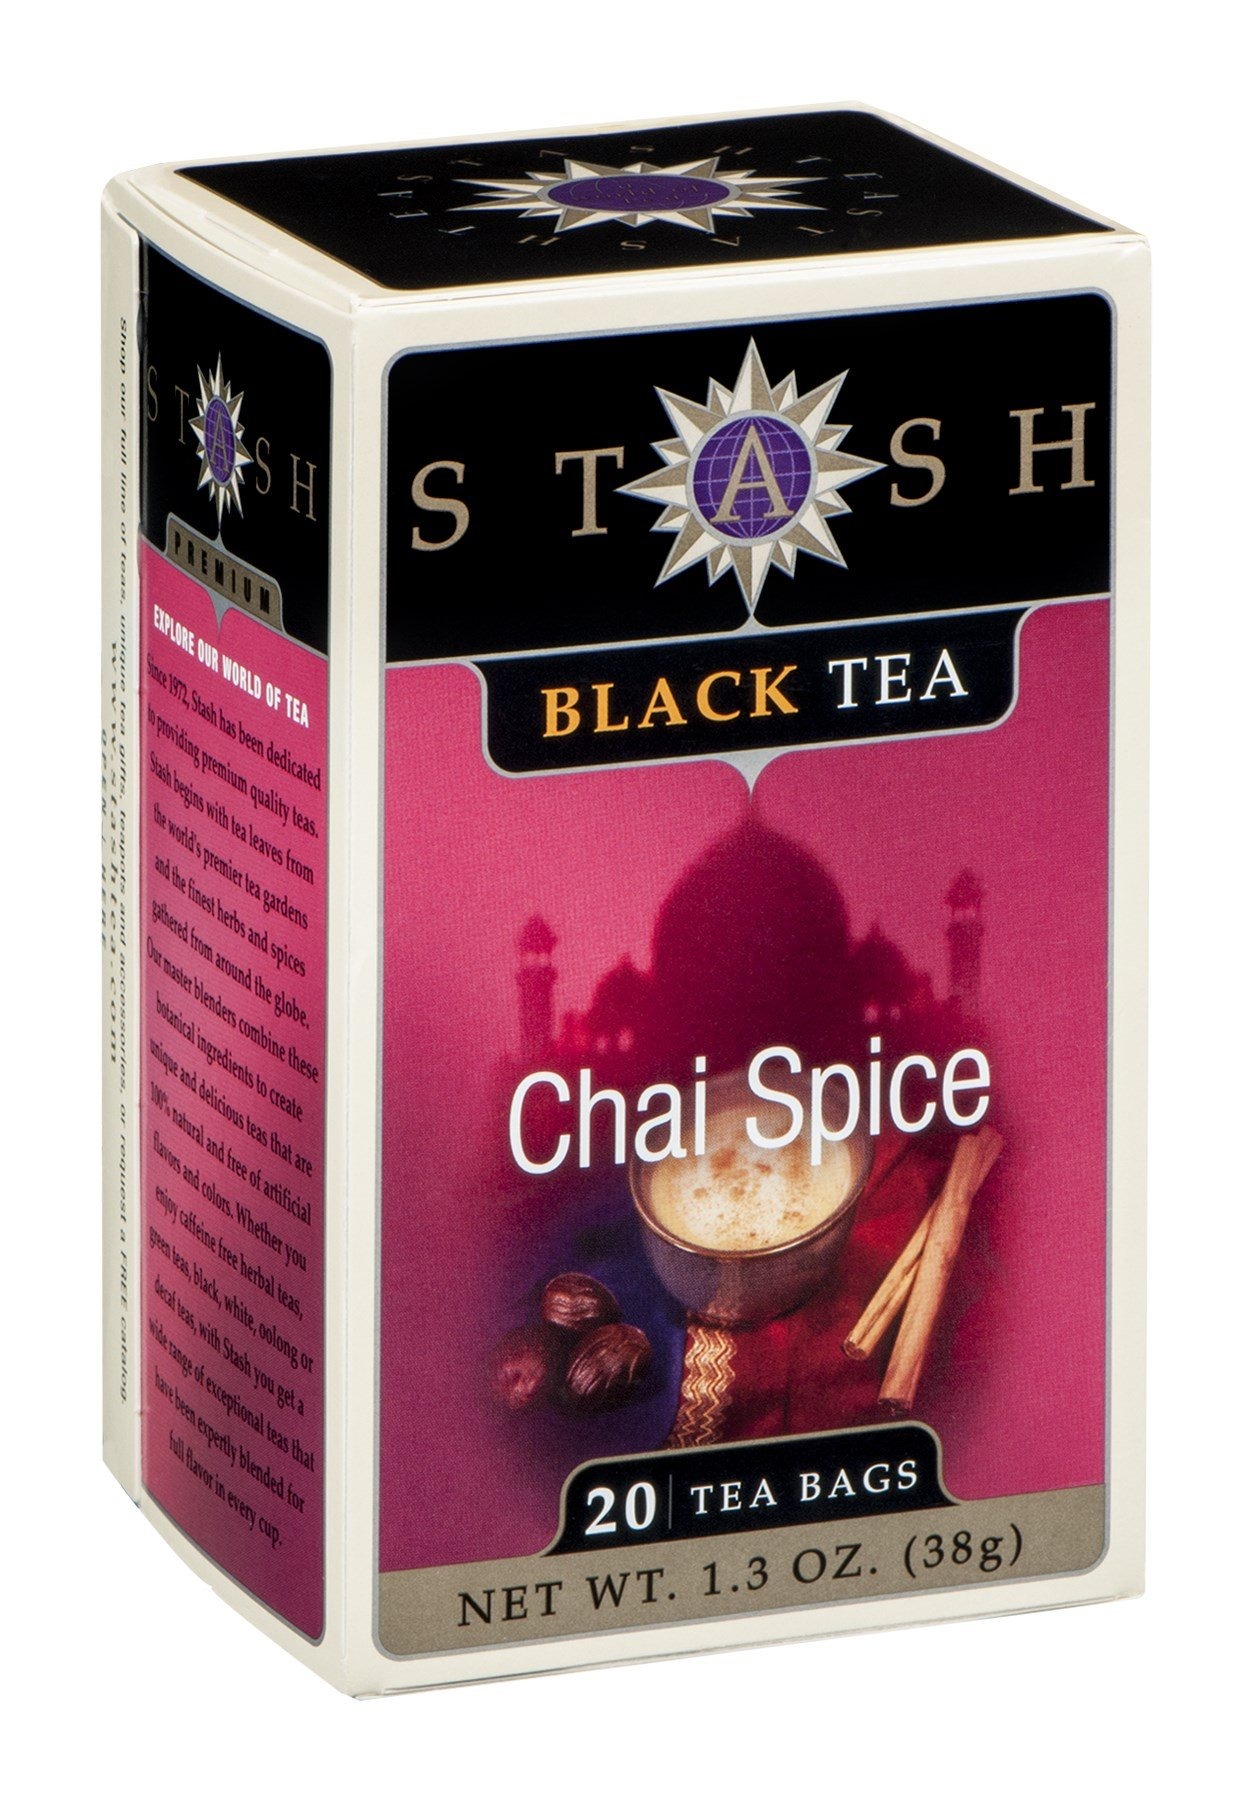
Item Name: Stash Tea - Chai Spice - 20 Bags (Pack of 6)
Product Description: Stash Premium Chai Spice Black Tea 1 Box of 20 Bags (Pack of 6, 120 Bags Total)
Value: 120.0
Unit: Count

Price: 20.275